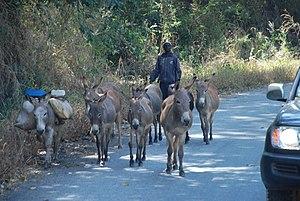
Déplacement des populations dans la ville de Garoua au Cameroun This is an image with the theme ""Africa on the Move or Transport"" from: Cameroon"